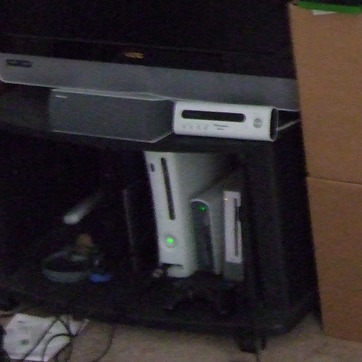
Material: plastic